Skindergade 22

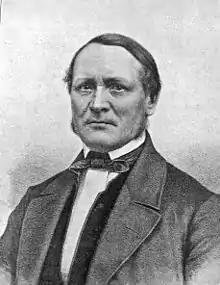
Jens Andersen Hansen

Jens Andersen Hansen (1806-1877), an editor and publisher of "Almuevennen", resided in one of the apartments in 1849. He was elected to the Folketing later that same year.